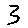
Label: 3